FIS Nordic World Ski Championships 2011

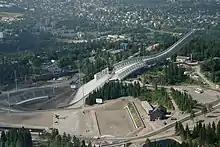
The new hill during construction; the ski stadium is in the foreground

The municipality issued an architectural design competition to rebuild the hill; Julien De Smedt's proposal was selected among 104 entrants. At the time, it was estimated that the new national arena would cost NOK 653 million. Demolition of Holmenkollbakken started on 16 October 2008. The World Cup tournament in 2009 was held at Vikersundbakken instead of Holmenkollen because of the reconstruction. When the decision to reconstruct the national arena was made by the city council in 2007, it was estimated to cost NOK 653 million. By 2008, the cost had accelerated to NOK 1.2 billion, and by the following year it had reached NOK 1.8 billion. City Commissioner For Business and Culture, Anette Wiig Bryn of the Progress Party, had to leave her position because of the cost overruns. A consultant report ordered by the municipality concluded that the pressure to find cost savings to stay within the budget, which was underestimated to start with, resulted in slower progress, which again resulted in higher costs. The costs of the new large hill were NOK 715 million, while total costs for the upgrade of the national arena and infrastructure ended at NOK 2,426 million. This included the construction of a new ski stadium next to Holmenkollbakken, and Midtstubakken, and upgrades to the Holmenkollen Line.